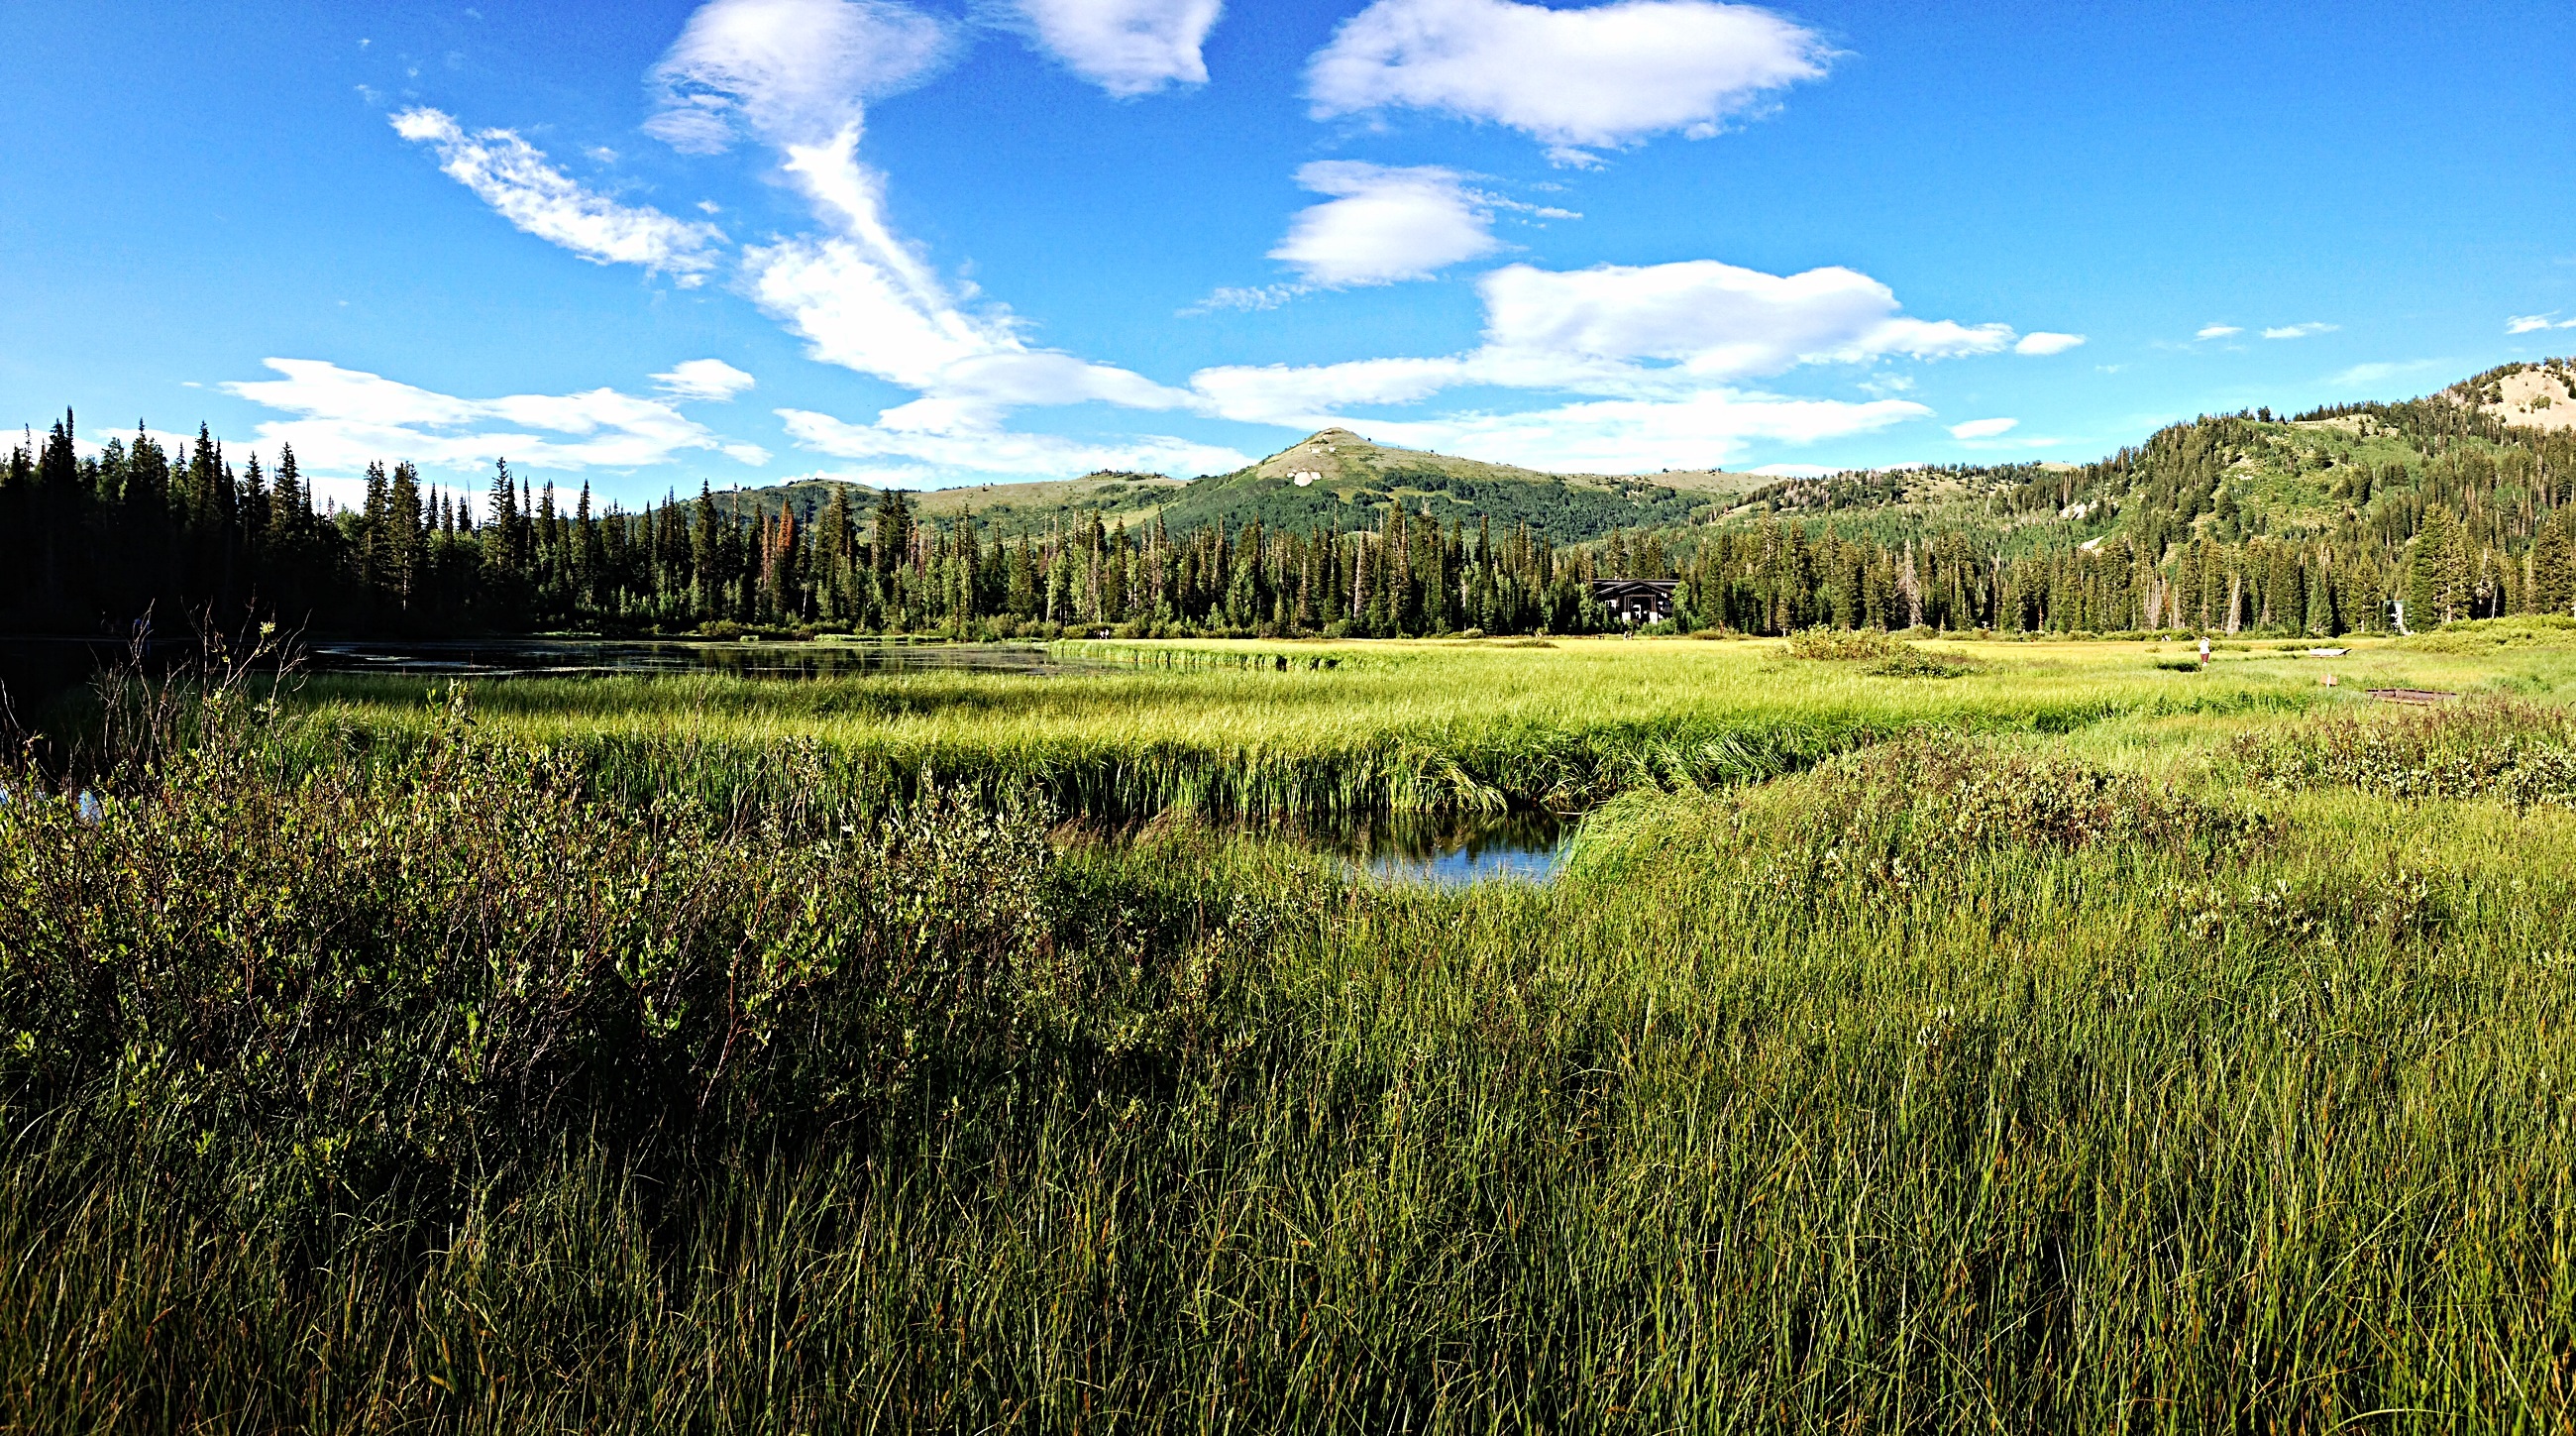
landscape, tree, nature, grass, outdoor, marsh, wilderness, mountain, sky, field, meadow, prairie, hill, lake, valley, mountain range, scenic, pasture, scenery, agriculture, plain, grassland, wetland, bog, plateau, habitat, ecosystem, steppe, rural area, natural environment, geographical feature, grass family, mountainous landforms